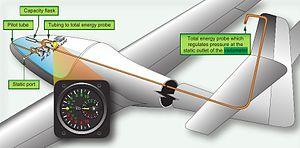
Schéma d'un variomètre compensé (à énergie totale) pour un planeur
Dans sa version classique, un variomètre est un instrument qui utilise les variations de pression statique pour indiquer des variations d'altitude, c'est-à-dire des vitesses verticales. De l'air à la pression statique extérieure est stocké dans une bouteille appelée « capacité » qui se met à pression avec un temps connu. La pression dans la capacité est donc en retard par rapport à la pression courante. Au moment de la mesure, l'instrument fait la différence entre la pression extérieure et la pression de la capacité. Le variomètre fonctionne avec un léger temps de retard, dû au temps de remplissage de la capacité.